Russo-Japanese War

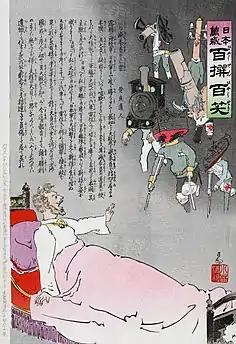
Japanese propaganda woodcut print showing Tsar Nicholas II waking from a nightmare of the battered and wounded Russian forces returning from battle. Artist Kobayashi Kiyochika, 1904 or 1905.

Sources do not agree on a precise number of deaths from the war because of a lack of body counts for confirmation. The number of Japanese Army dead in combat or died of wounds is put at around 59,000 with around 27,000 additional casualties from disease, and between 6,000 and 12,000 wounded. Estimates of Russian Army dead range from around 34,000 to around 53,000 men with a further 9,000–19,000 dying of disease and around 75,000 captured. The total number of dead for both sides is generally stated as around 130,000 to 170,000.